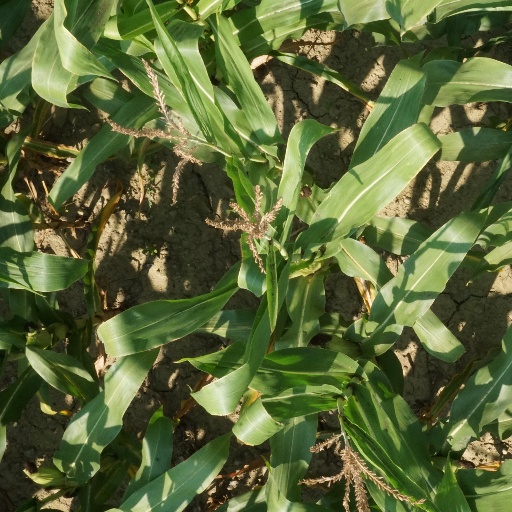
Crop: maize; corn